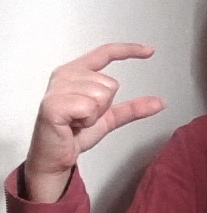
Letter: dal